Joseph Addison

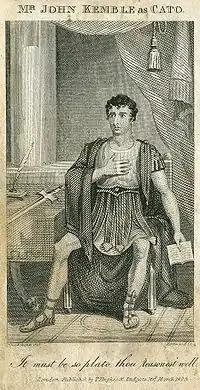
The actor John Kemble, in the role of Cato, revived at Covent Garden in 1816, drawn by George Cruikshank.

In 1712, Addison wrote his most famous work, "Cato, a Tragedy". Based on the last days of Marcus Porcius Cato Uticensis, it deals with conflicts such as individual liberty versus government tyranny, Republicanism versus Monarchism, logic versus emotion, and Cato's personal struggle to retain his beliefs in the face of death. It has a prologue written by Alexander Pope and an epilogue by Samuel Garth.